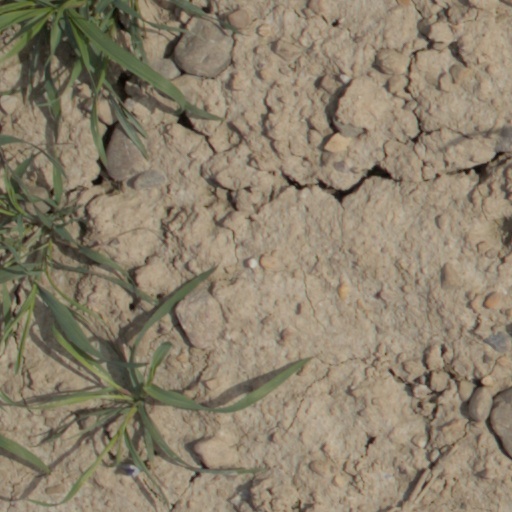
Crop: wheat